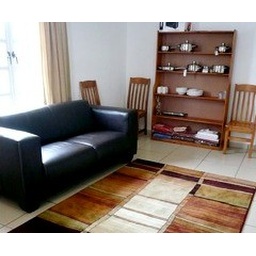
Living room in both the girls and boys homes